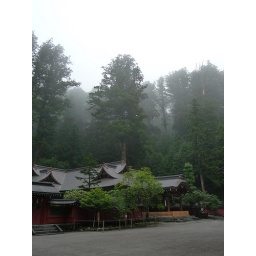
The cloud forest adds a mystical air to all of the temples and shrines near Nikko.